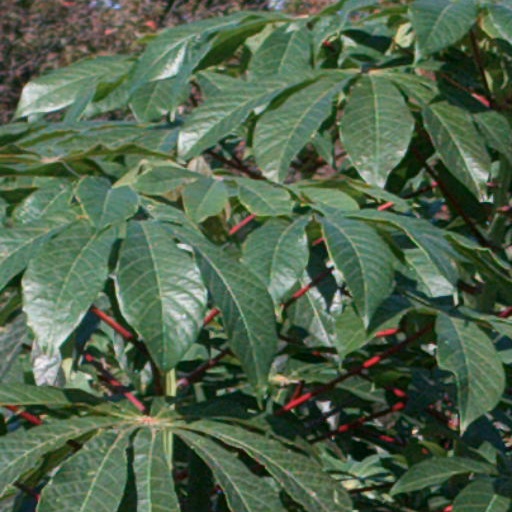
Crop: cassava